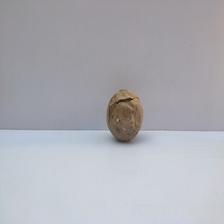
Size: Spoiled